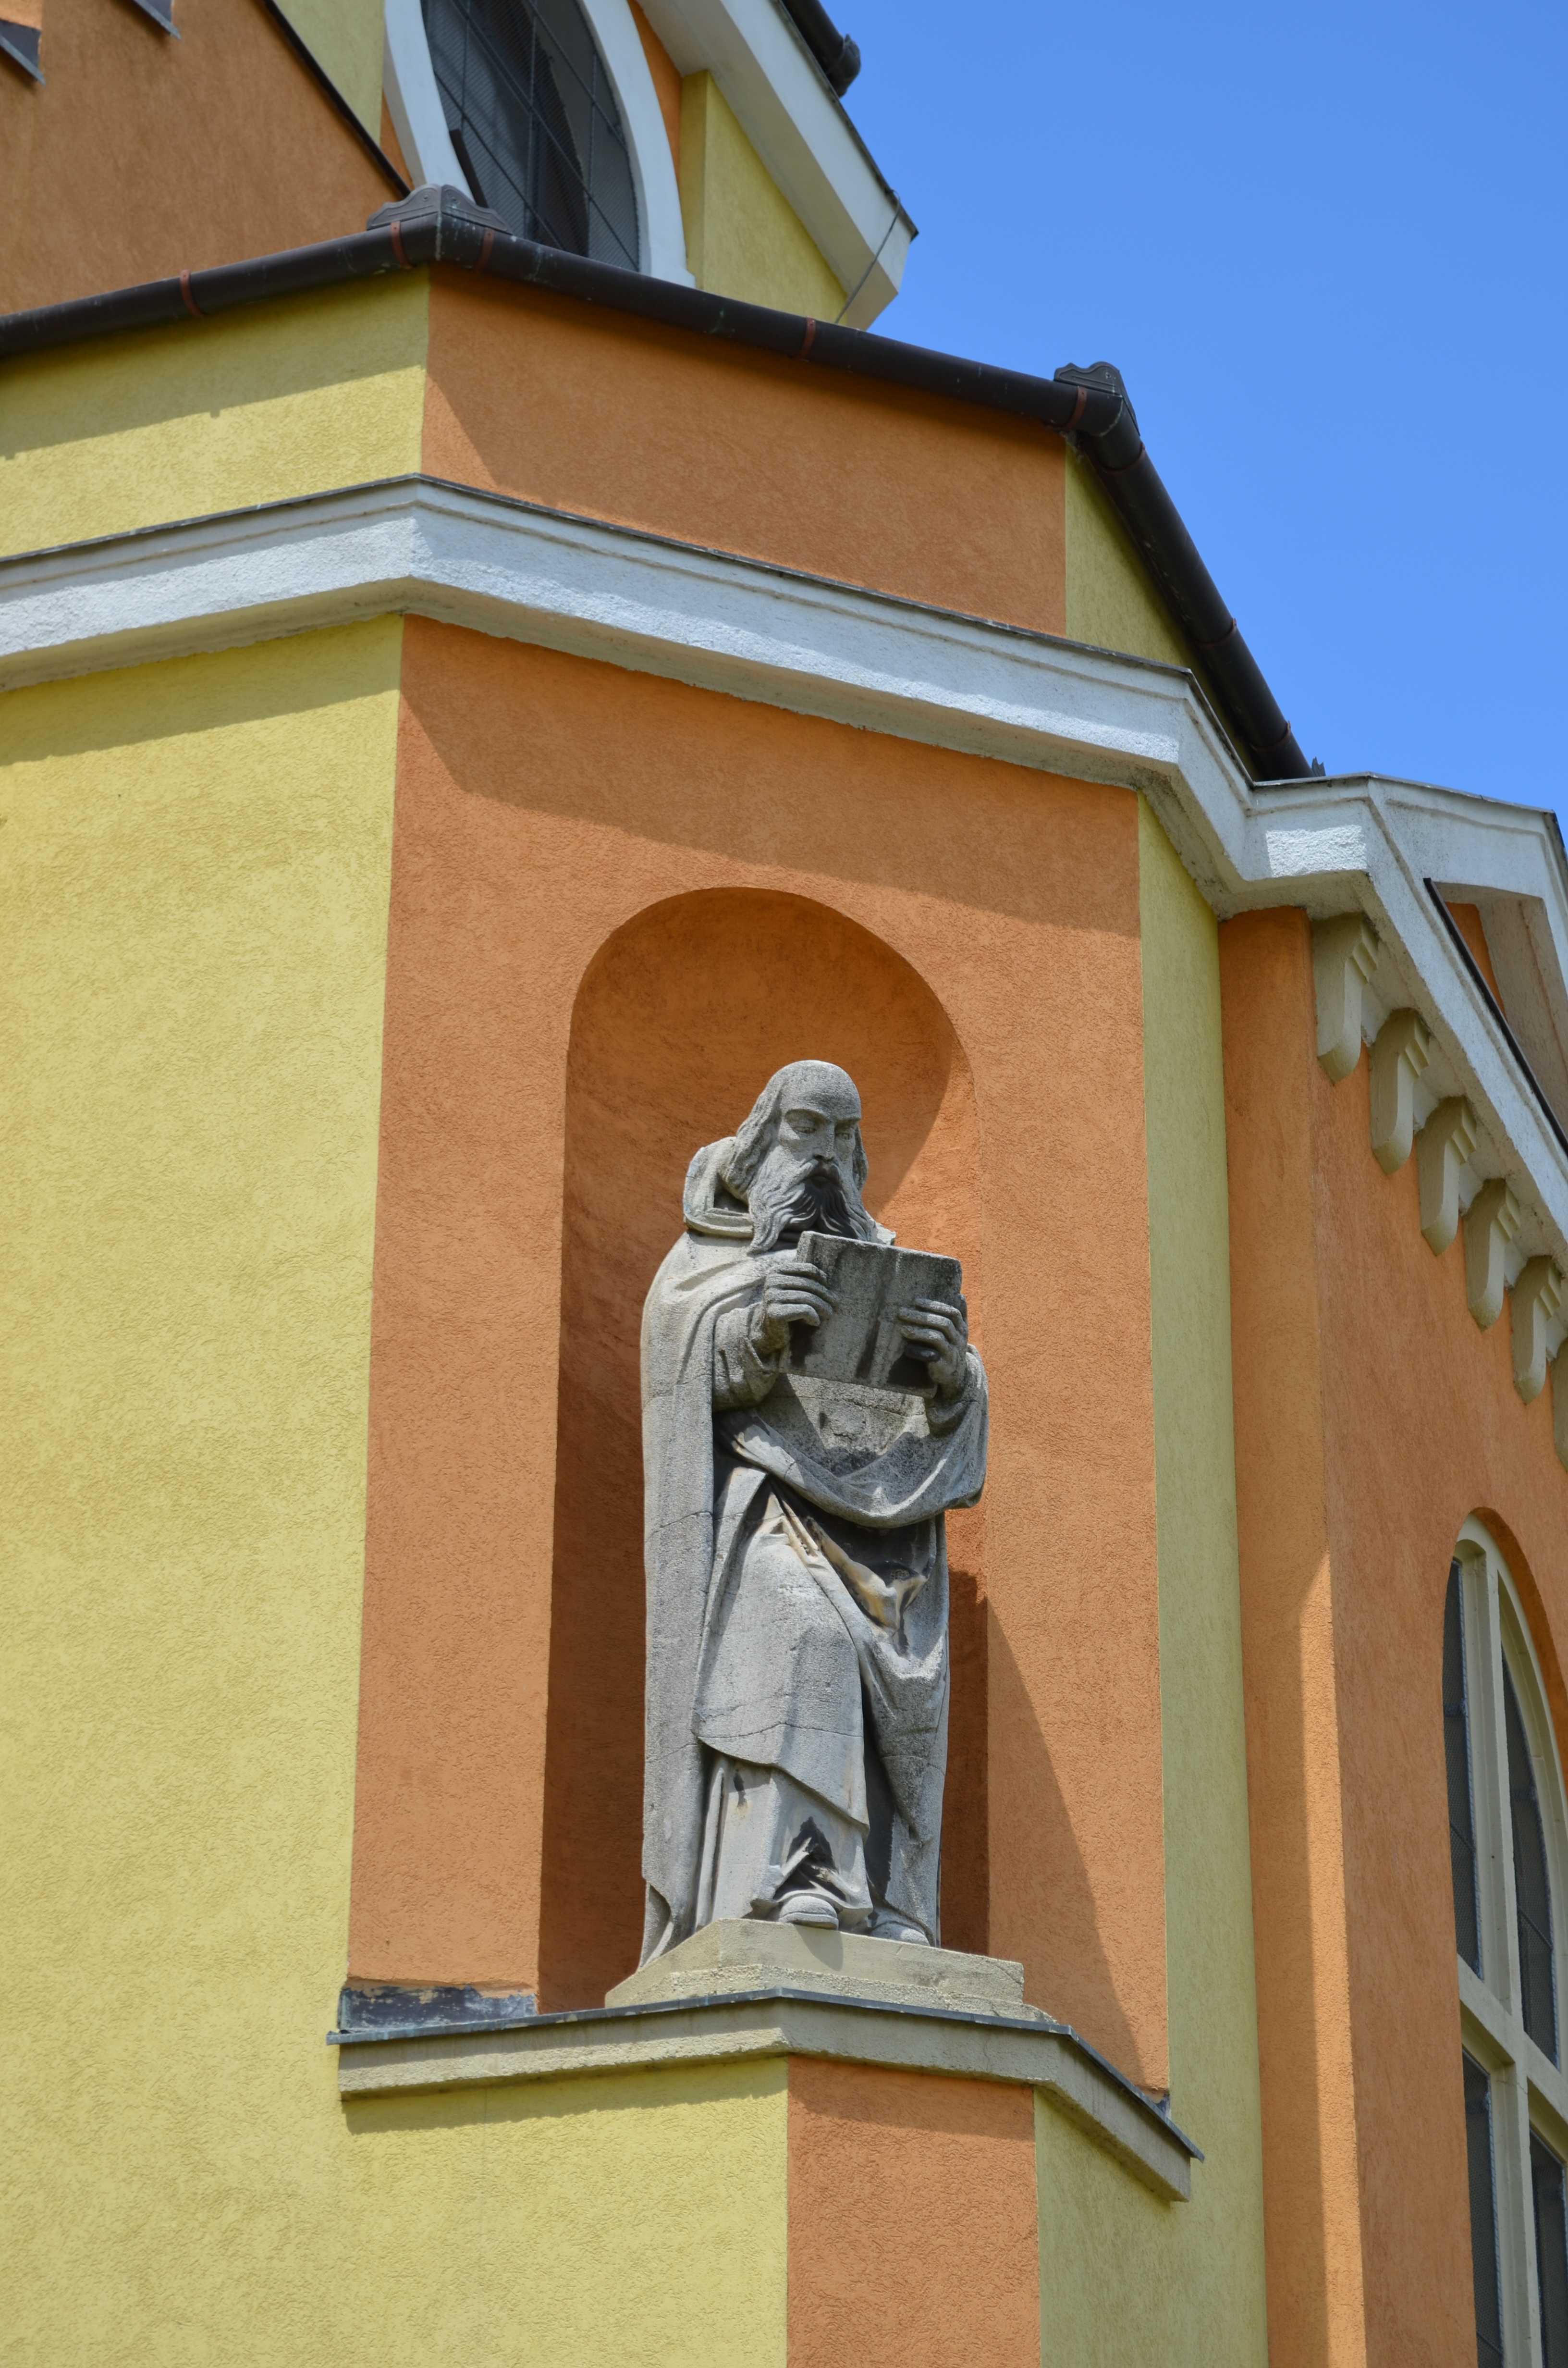
building, wall, monument, statue, facade, exterior, sculpture, religious, art, christianity, worship, saint barbara church, dorog